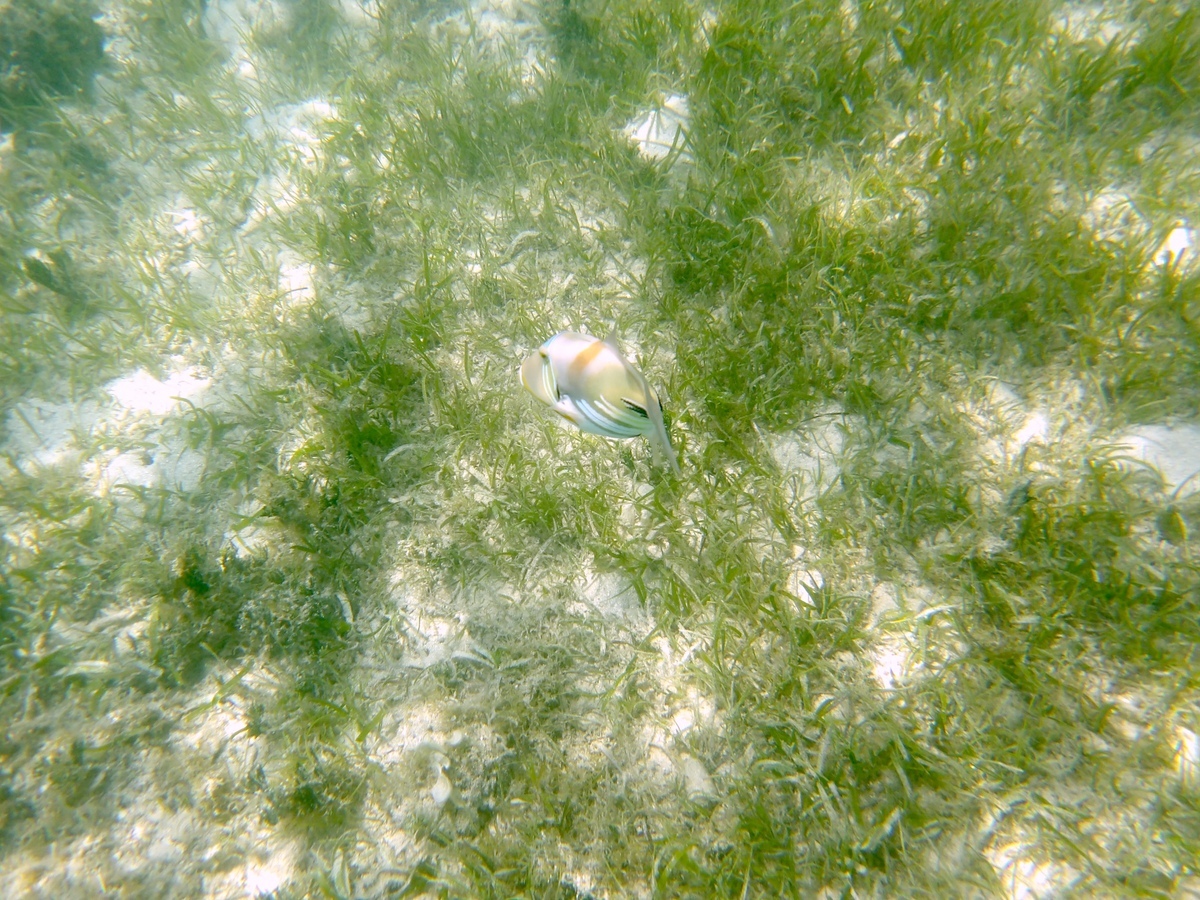
Rhinecanthus aculeatus (Lagoon Triggerfish)